Eurasian backflow

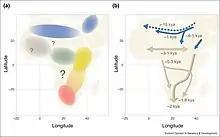
Pre-Neolithic and Neolithic migration events in Africa.

"Homo sapiens" had left Africa about 70-50,000 years ago, and between 30,000-15,000 years ago migrated back from the Middle East into Northern Africa. About 3,000 years ago, or already earlier between 6,000-5,000 years ago, farmers from Anatolia and the Near East migrated into the Horn of Africa. Signs of this migration can be found in the genomes of contemporary peoples from all over East Africa. Moreover, analysis has also recognized that some of the Eurasian ancestry in Northeast Africa could possibly pre-date agriculture, from around ~12-23 ka.